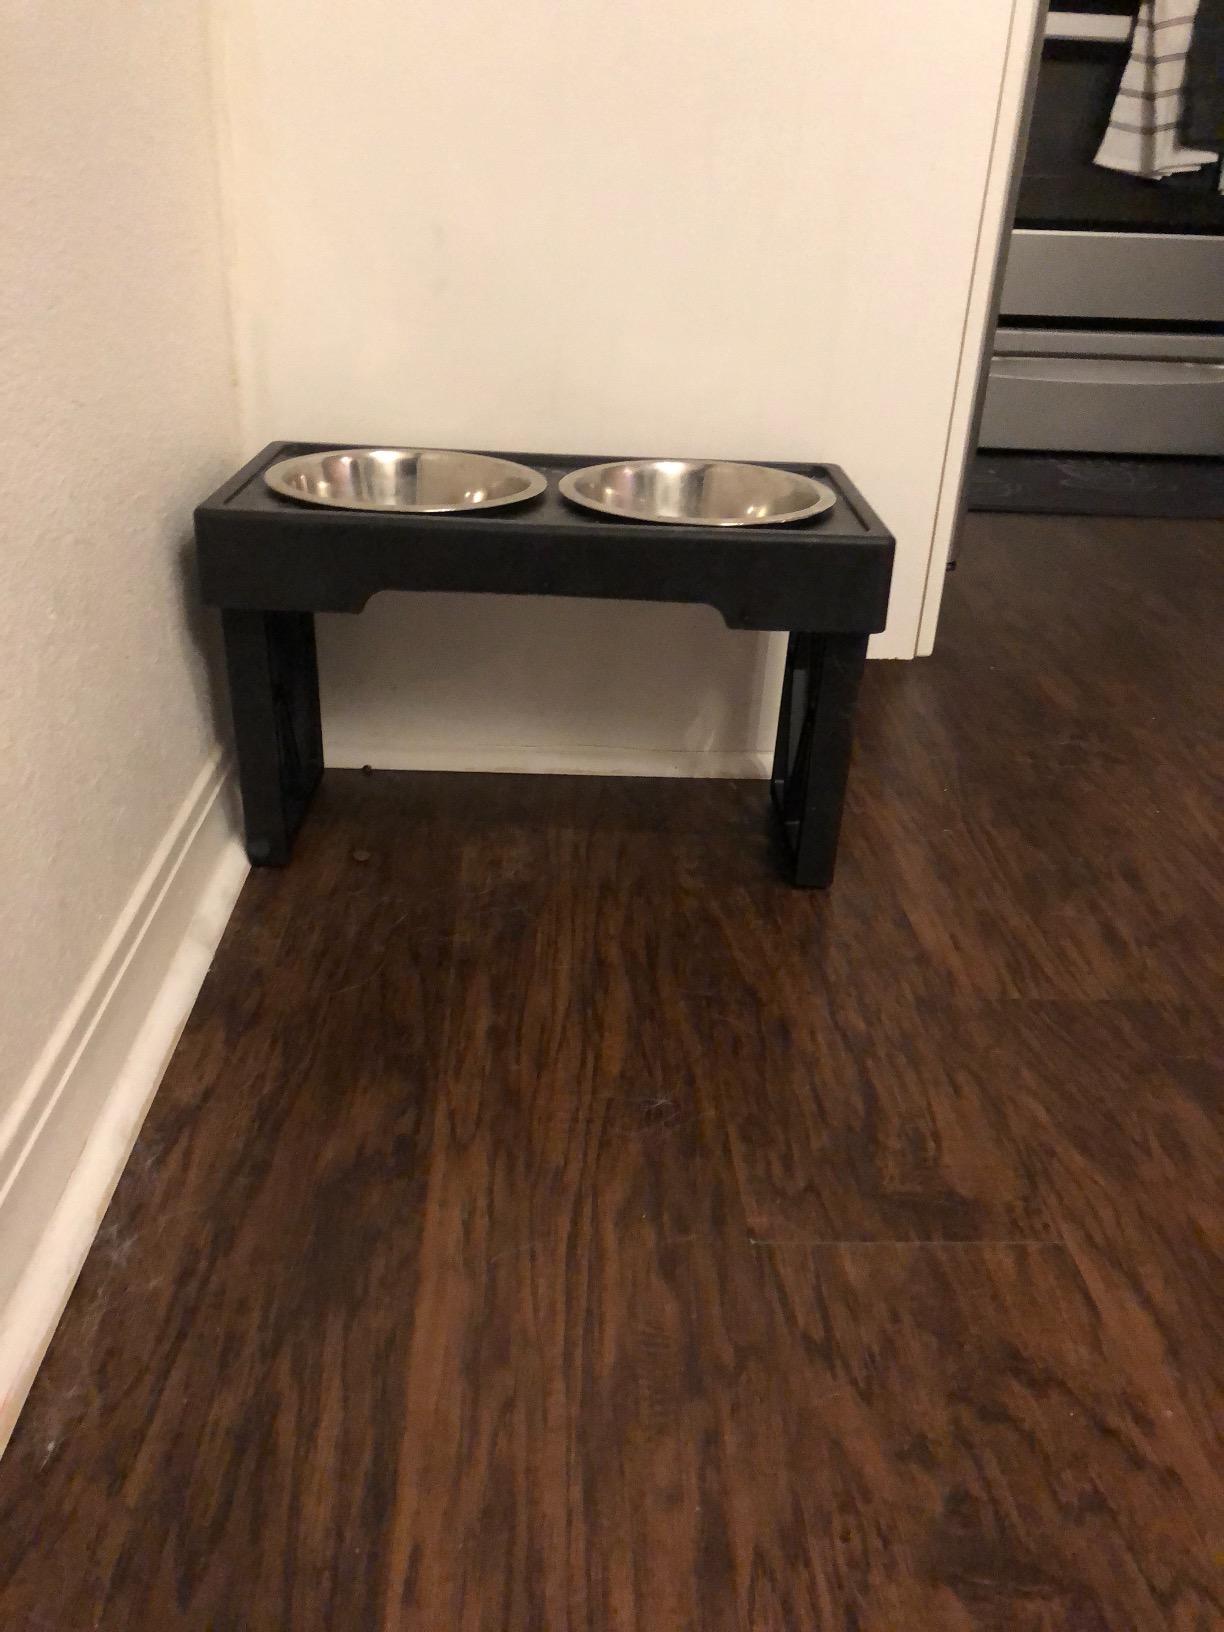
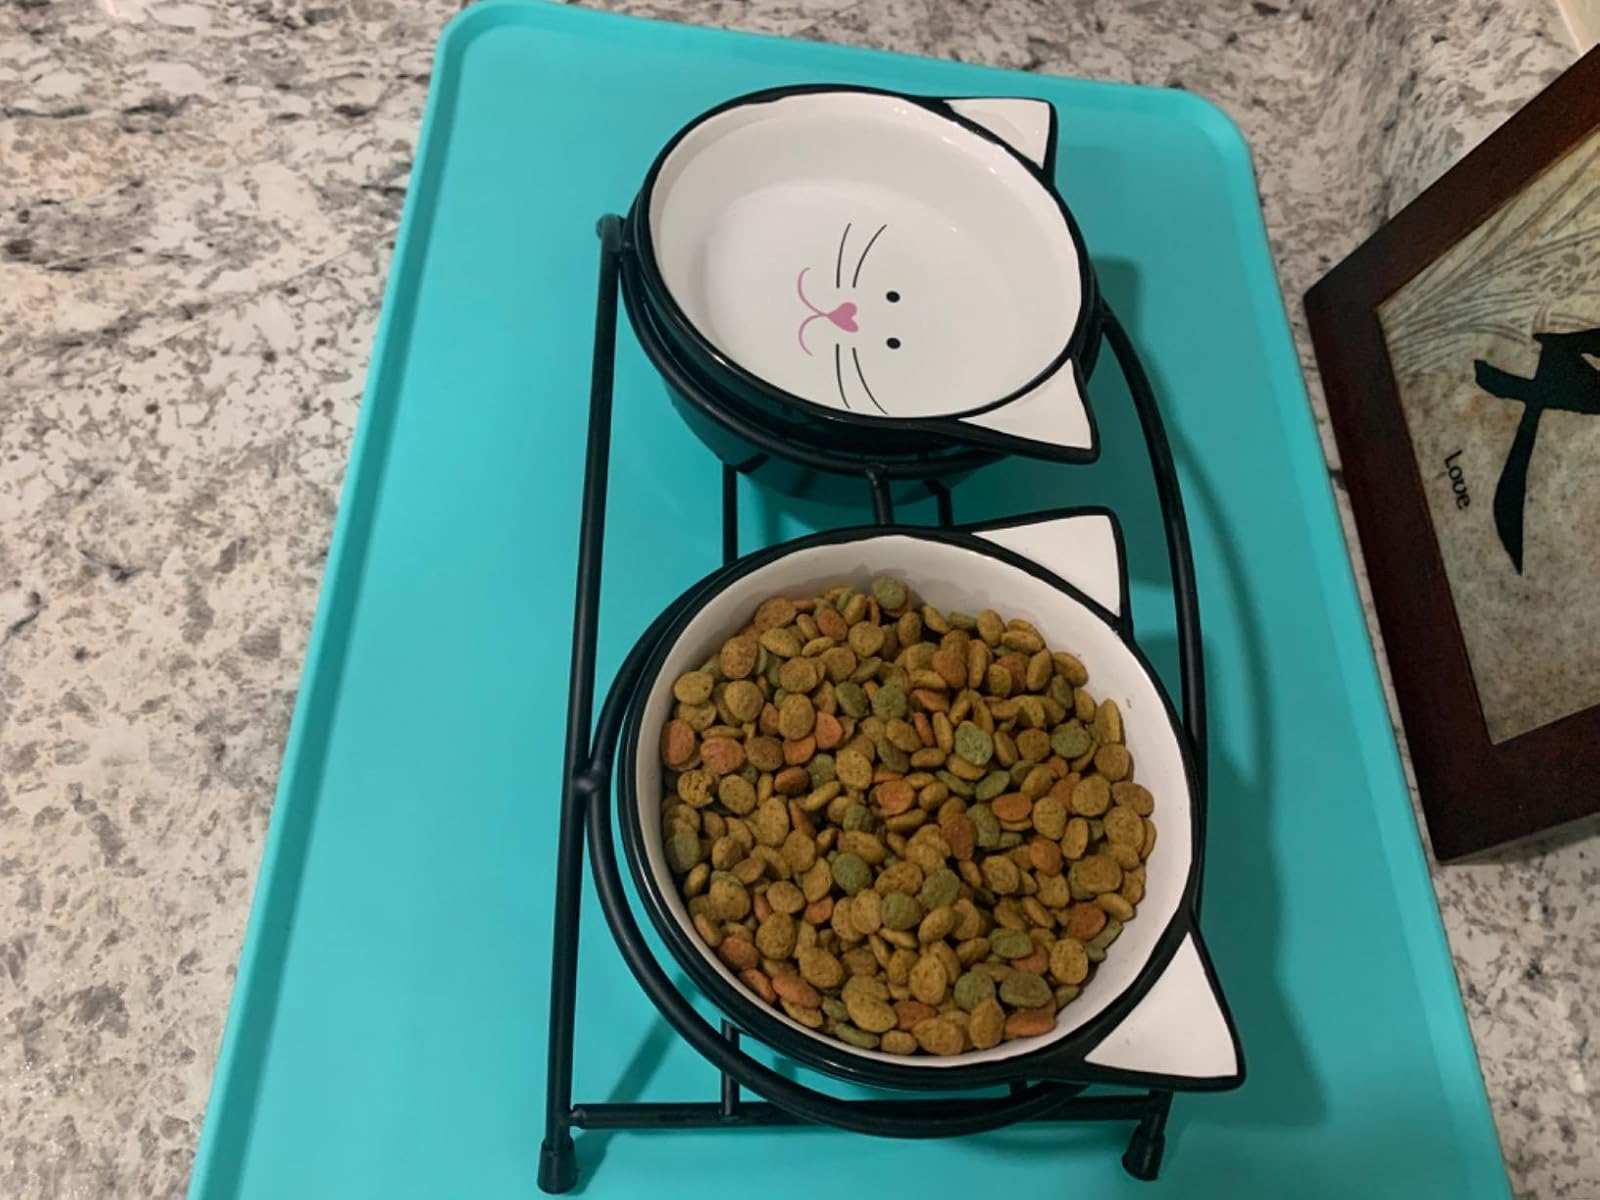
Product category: items_bowl
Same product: no